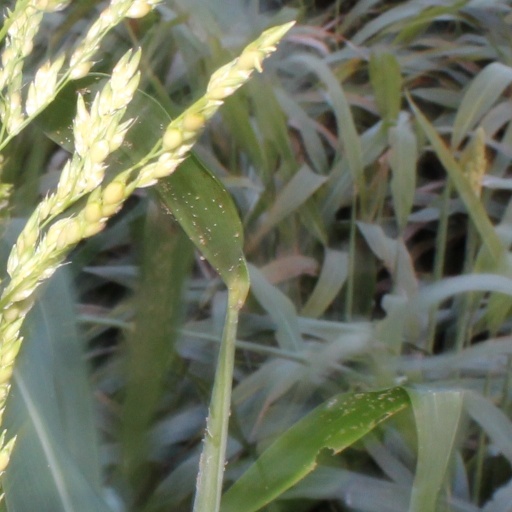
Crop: sorghum